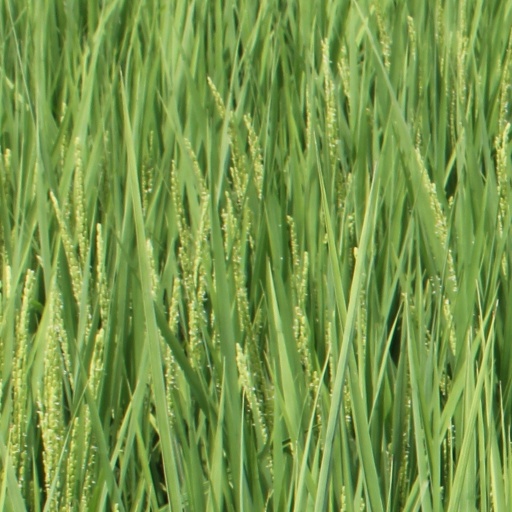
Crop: rice